The Angel Who Pawned Her Harp

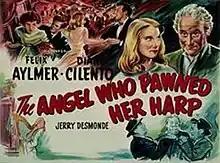

The Angel Who Pawned Her Harp is a 1954 British fantasy comedy film directed by Alan Bromly and starring Felix Aylmer, Diane Cilento and Jerry Desmonde. The film was based on a novel by Charles Terrot and is a remake of his television play broadcast in 1951. It was remade as a West German film of the same title in 1959.